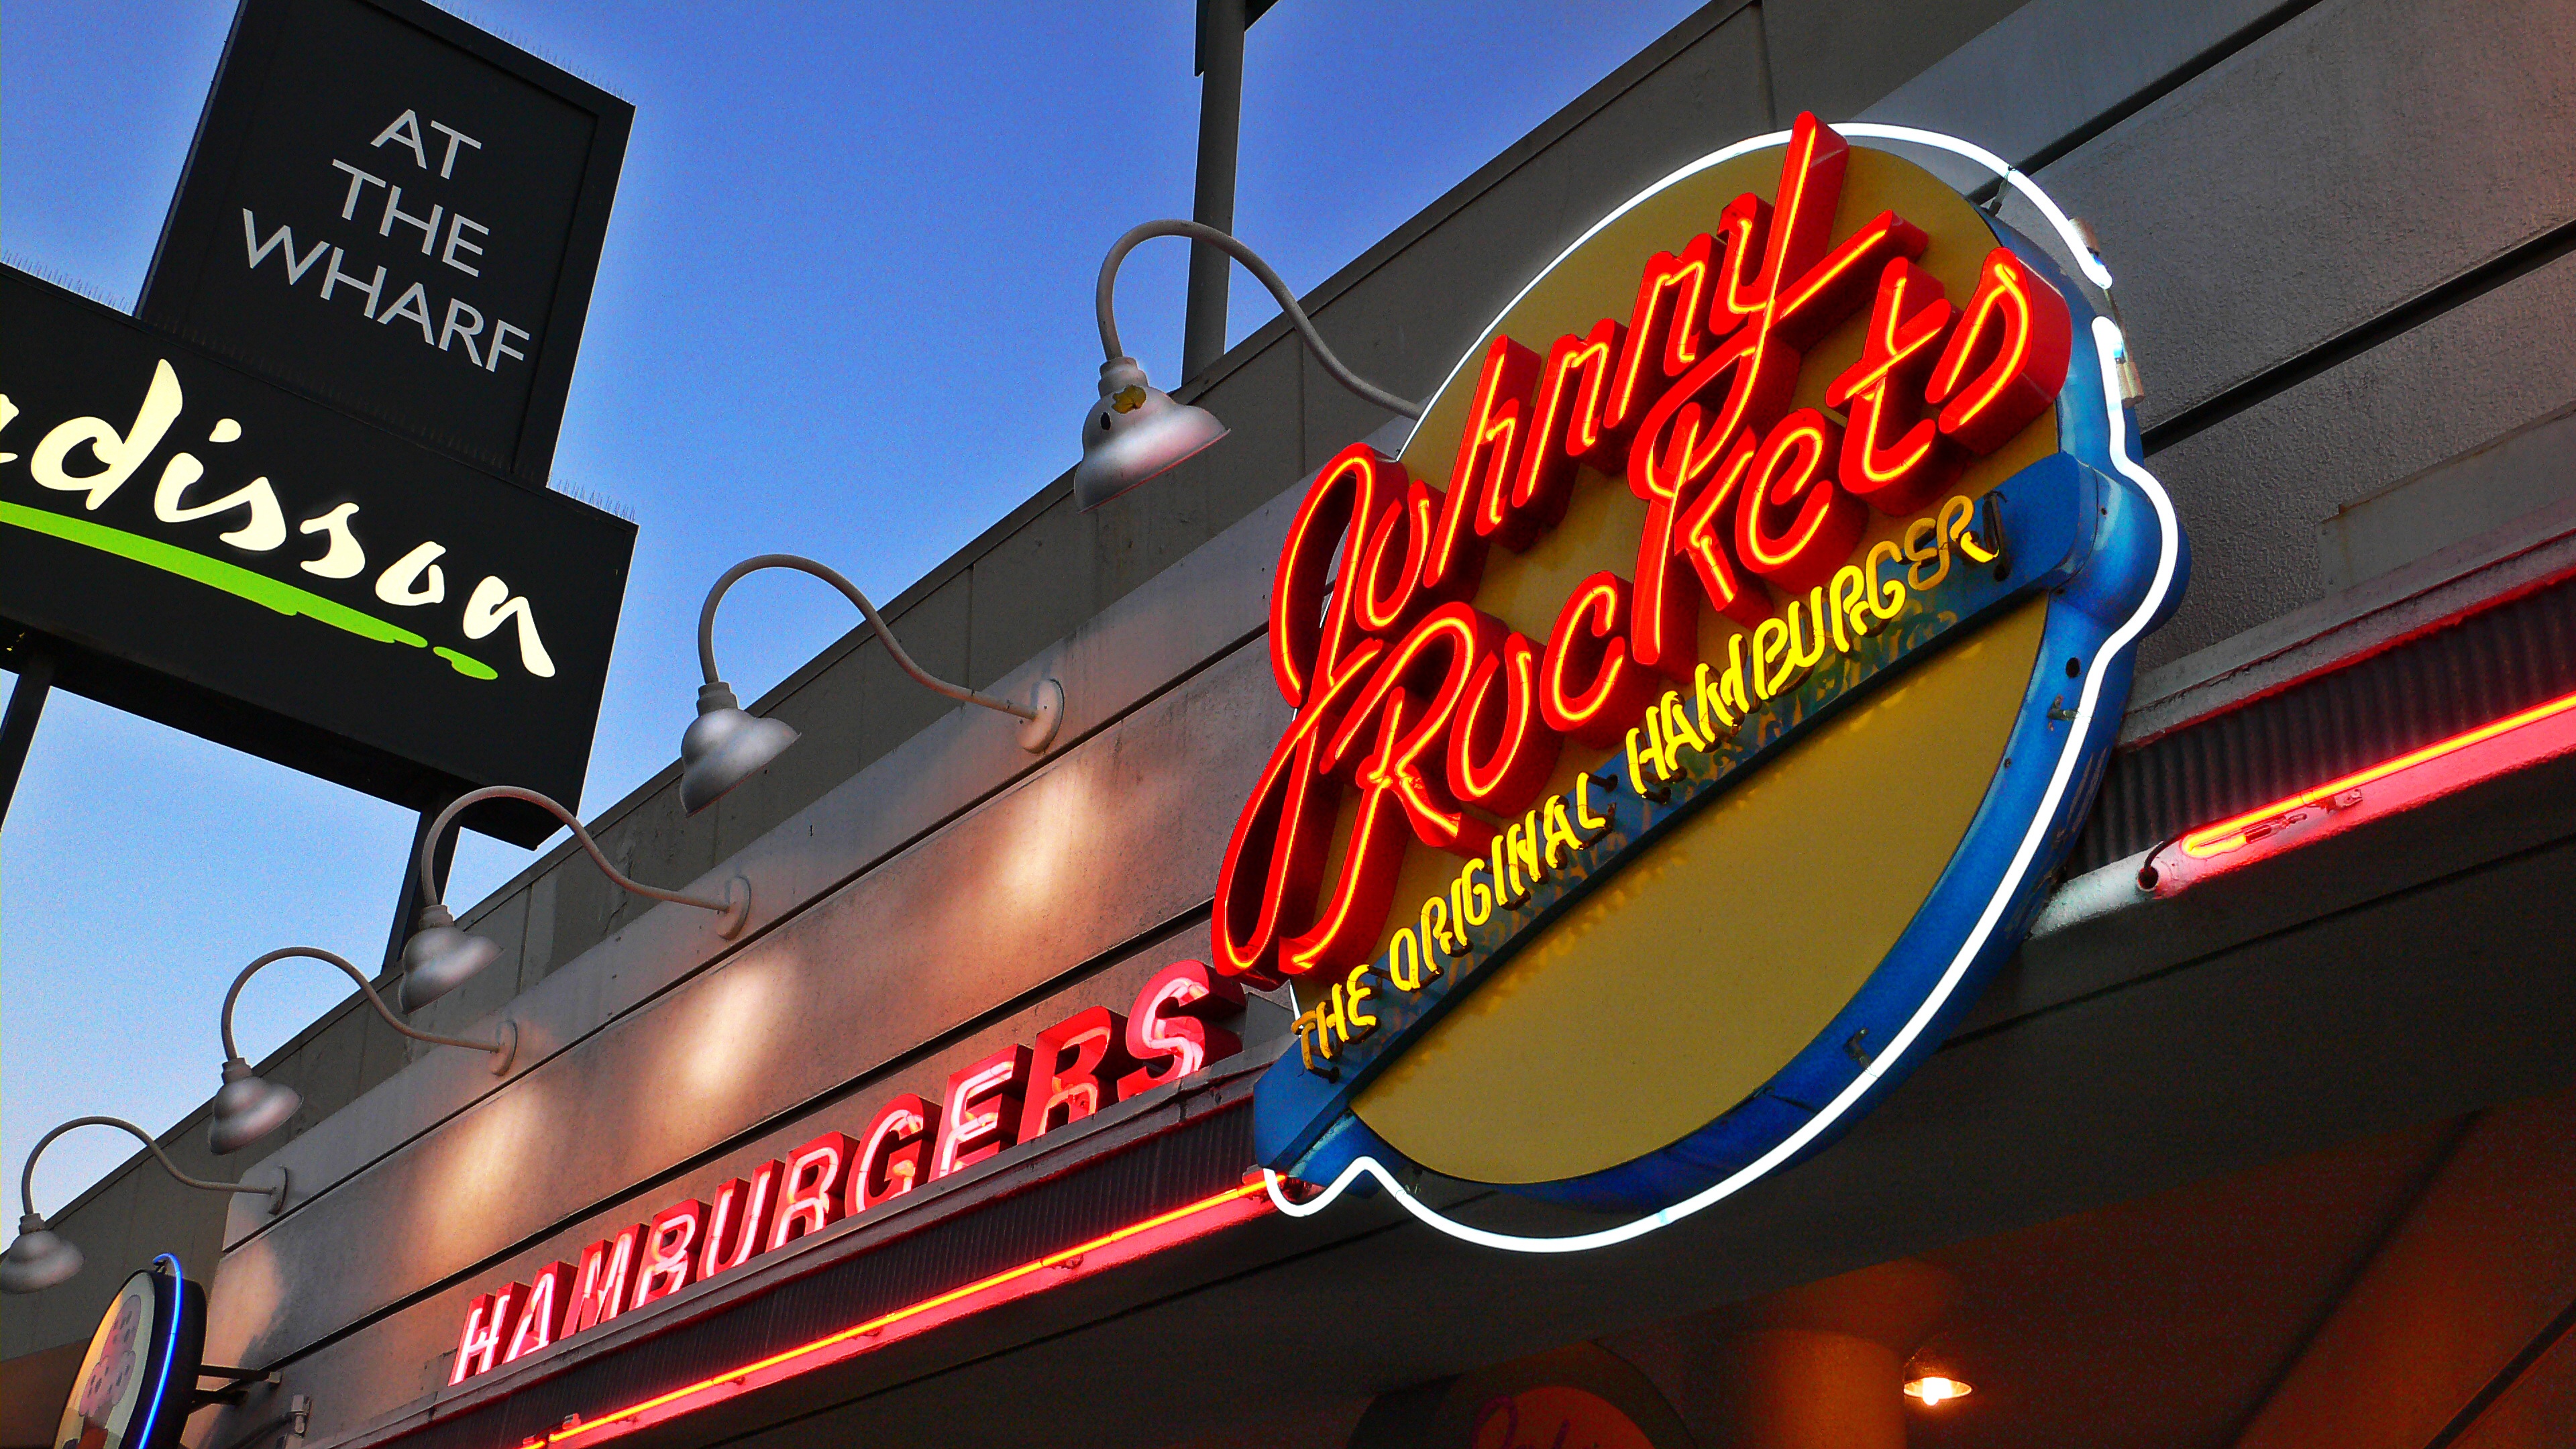
advertising, sign, signage, neon, neon sign, display device, electronic signage